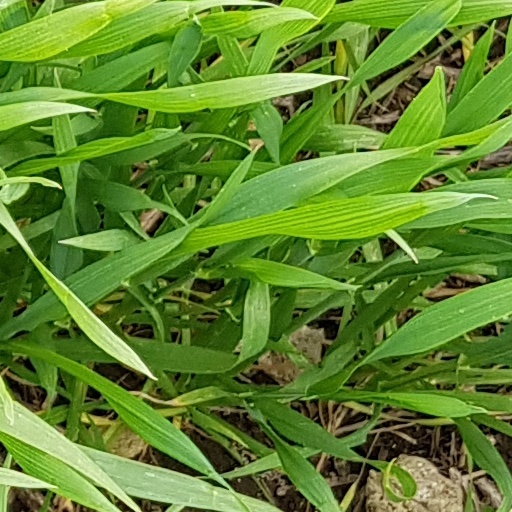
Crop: wheat